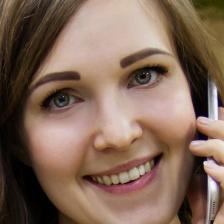
Label: faces